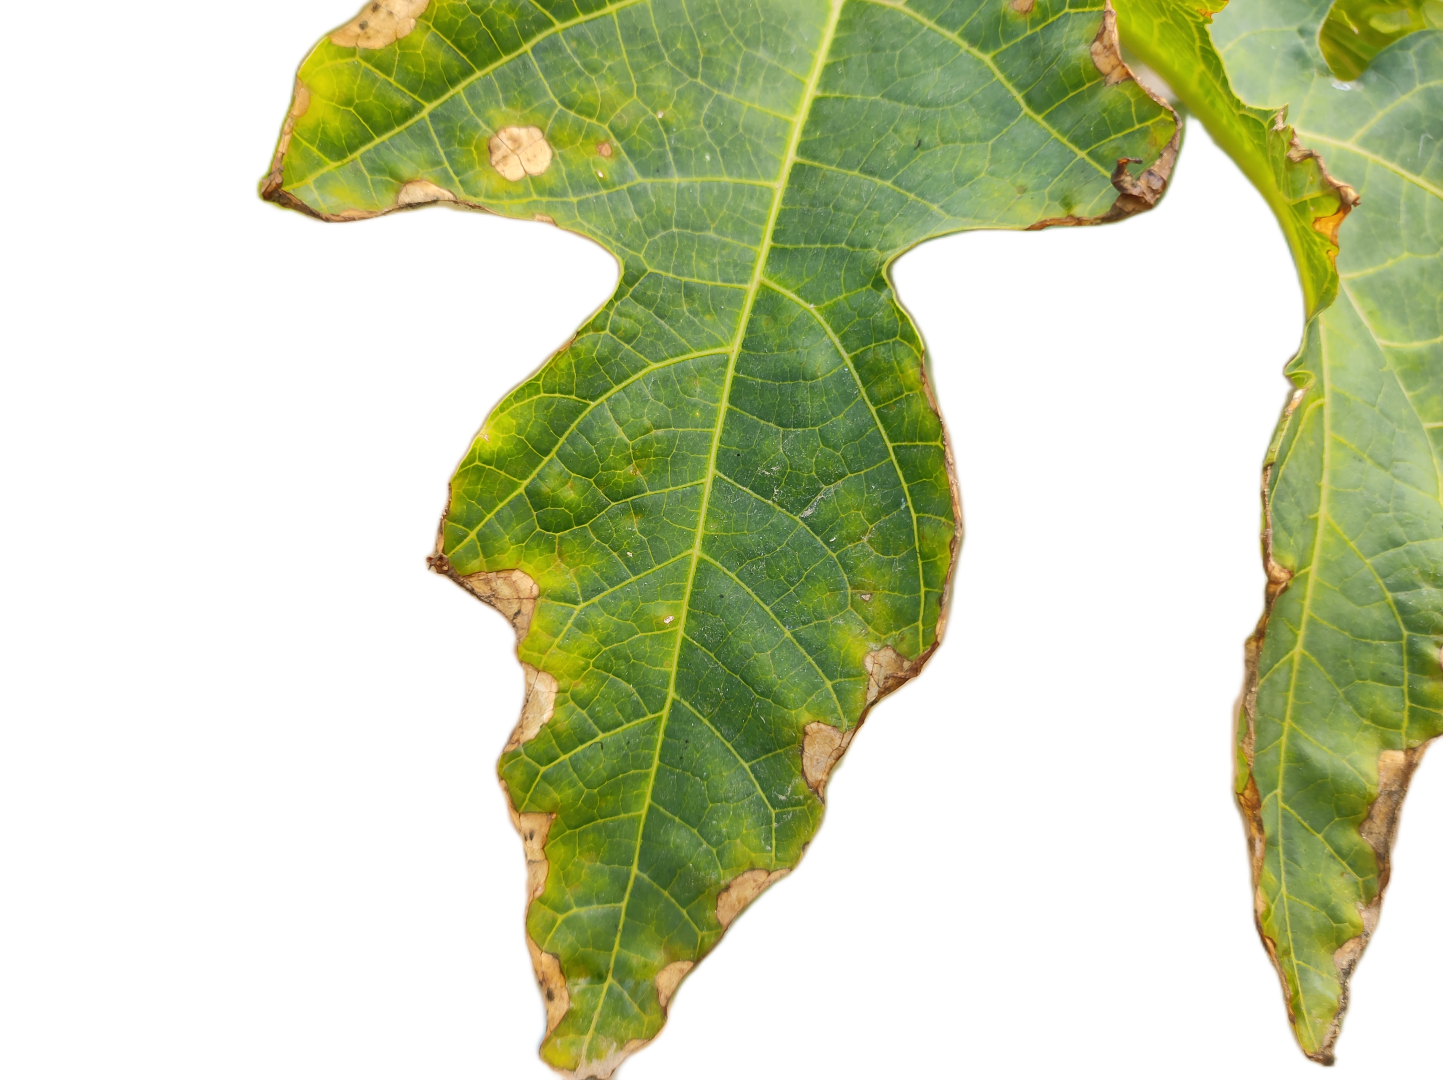
Crop: Papaya
Label: Bacterial_Blight